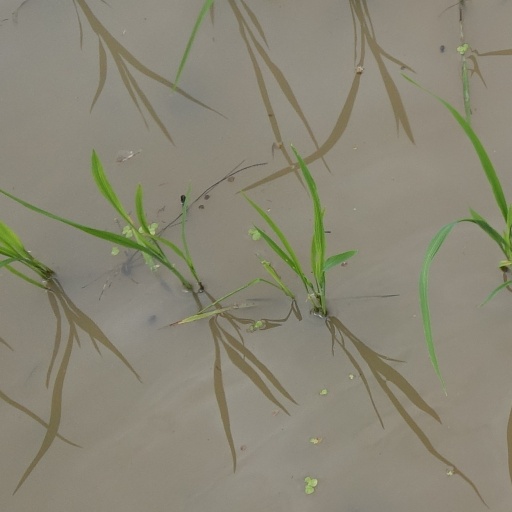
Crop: rice